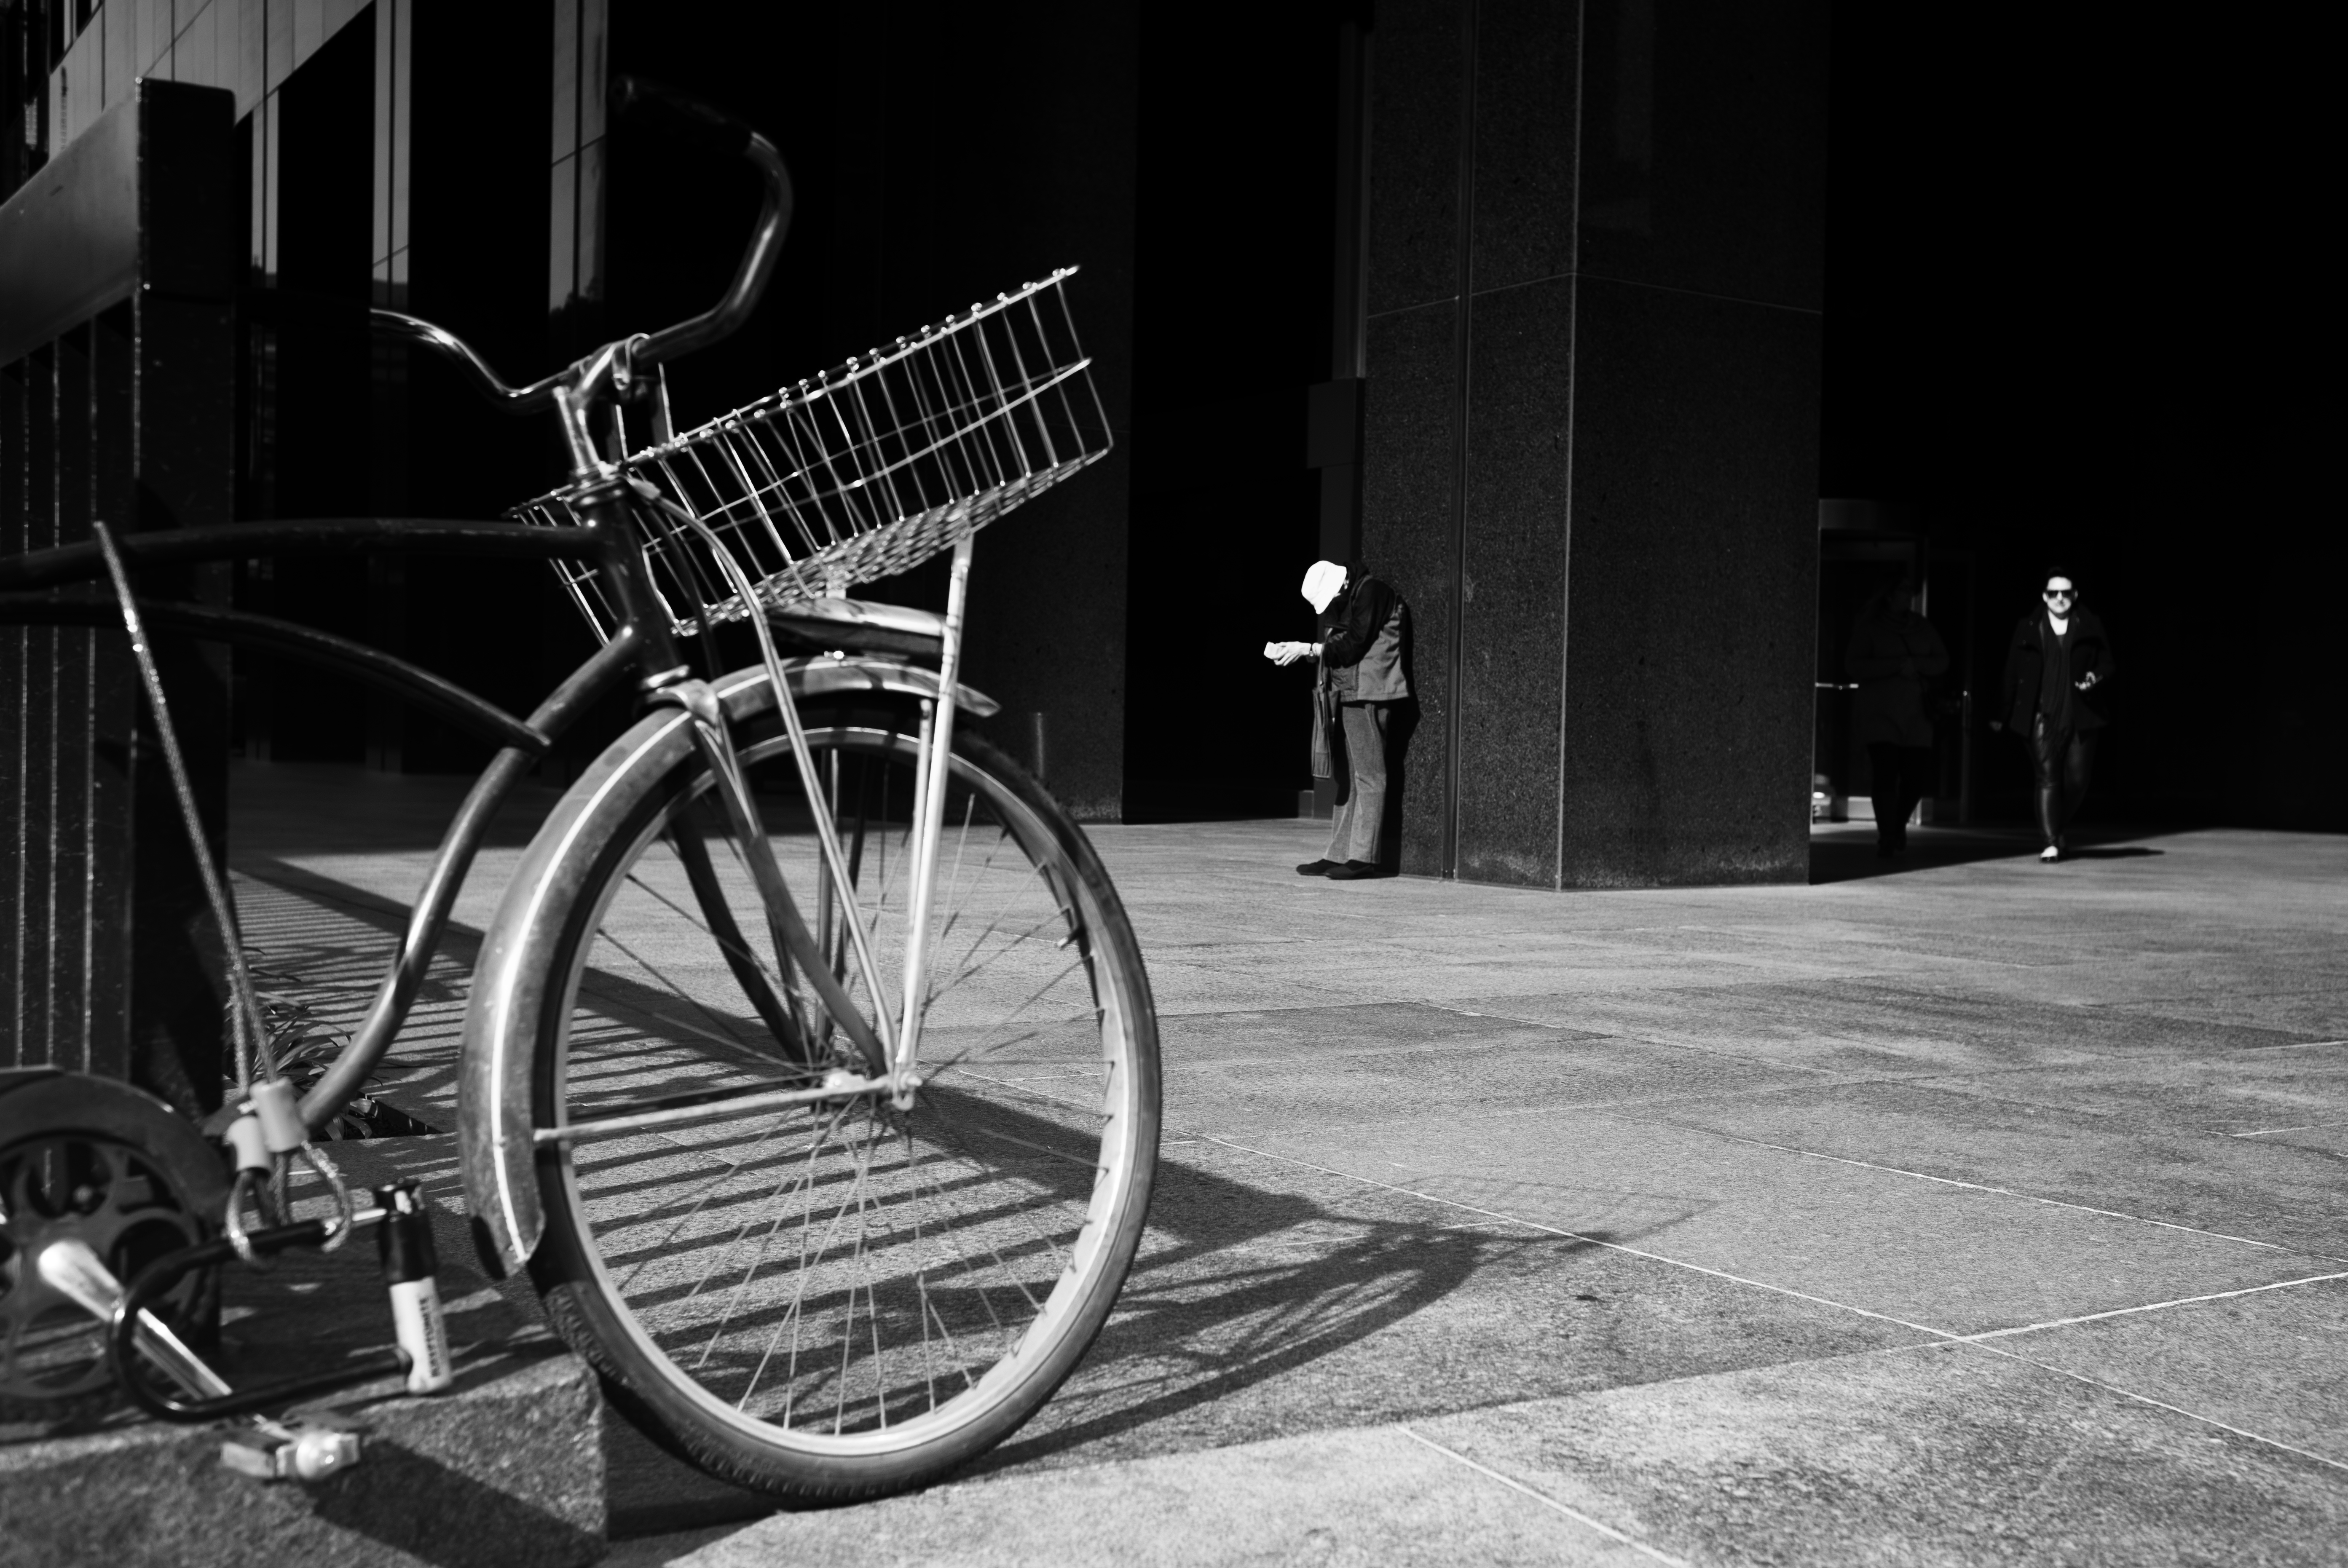
black and white, white, night, photography, wheel, bicycle, vehicle, darkness, black, monochrome, sports equipment, streetphotography, bw, losangeles, streetpics, artinbw, dakohuang, monochrome photography